Question: Please indicate a possible affordance area of the hammer that can be used for hitting
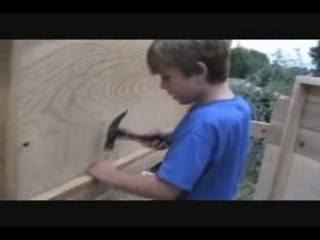
Answer: [101.579, 109.494, 126.912, 149.494]